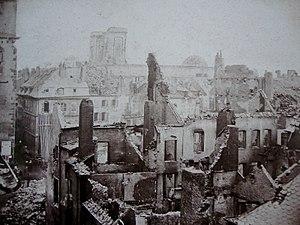
Thionville (57), en 1870
Le siège de Thionville, de la fin d'août au 24 novembre 1870, est un épisode de la guerre franco-allemande de 1870 survenu à Thionville.